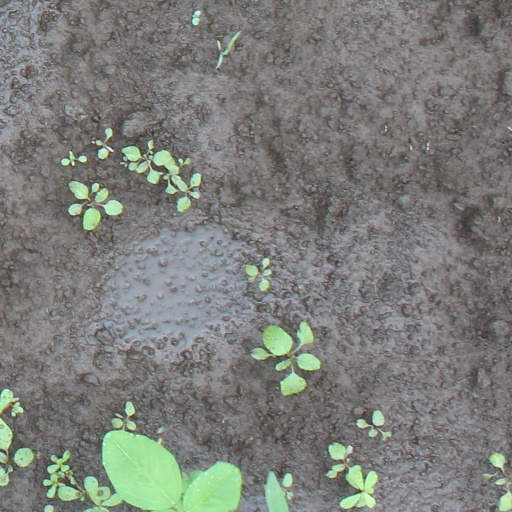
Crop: soybean